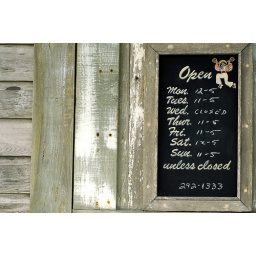
I found this sign on the door of a building in Key West.